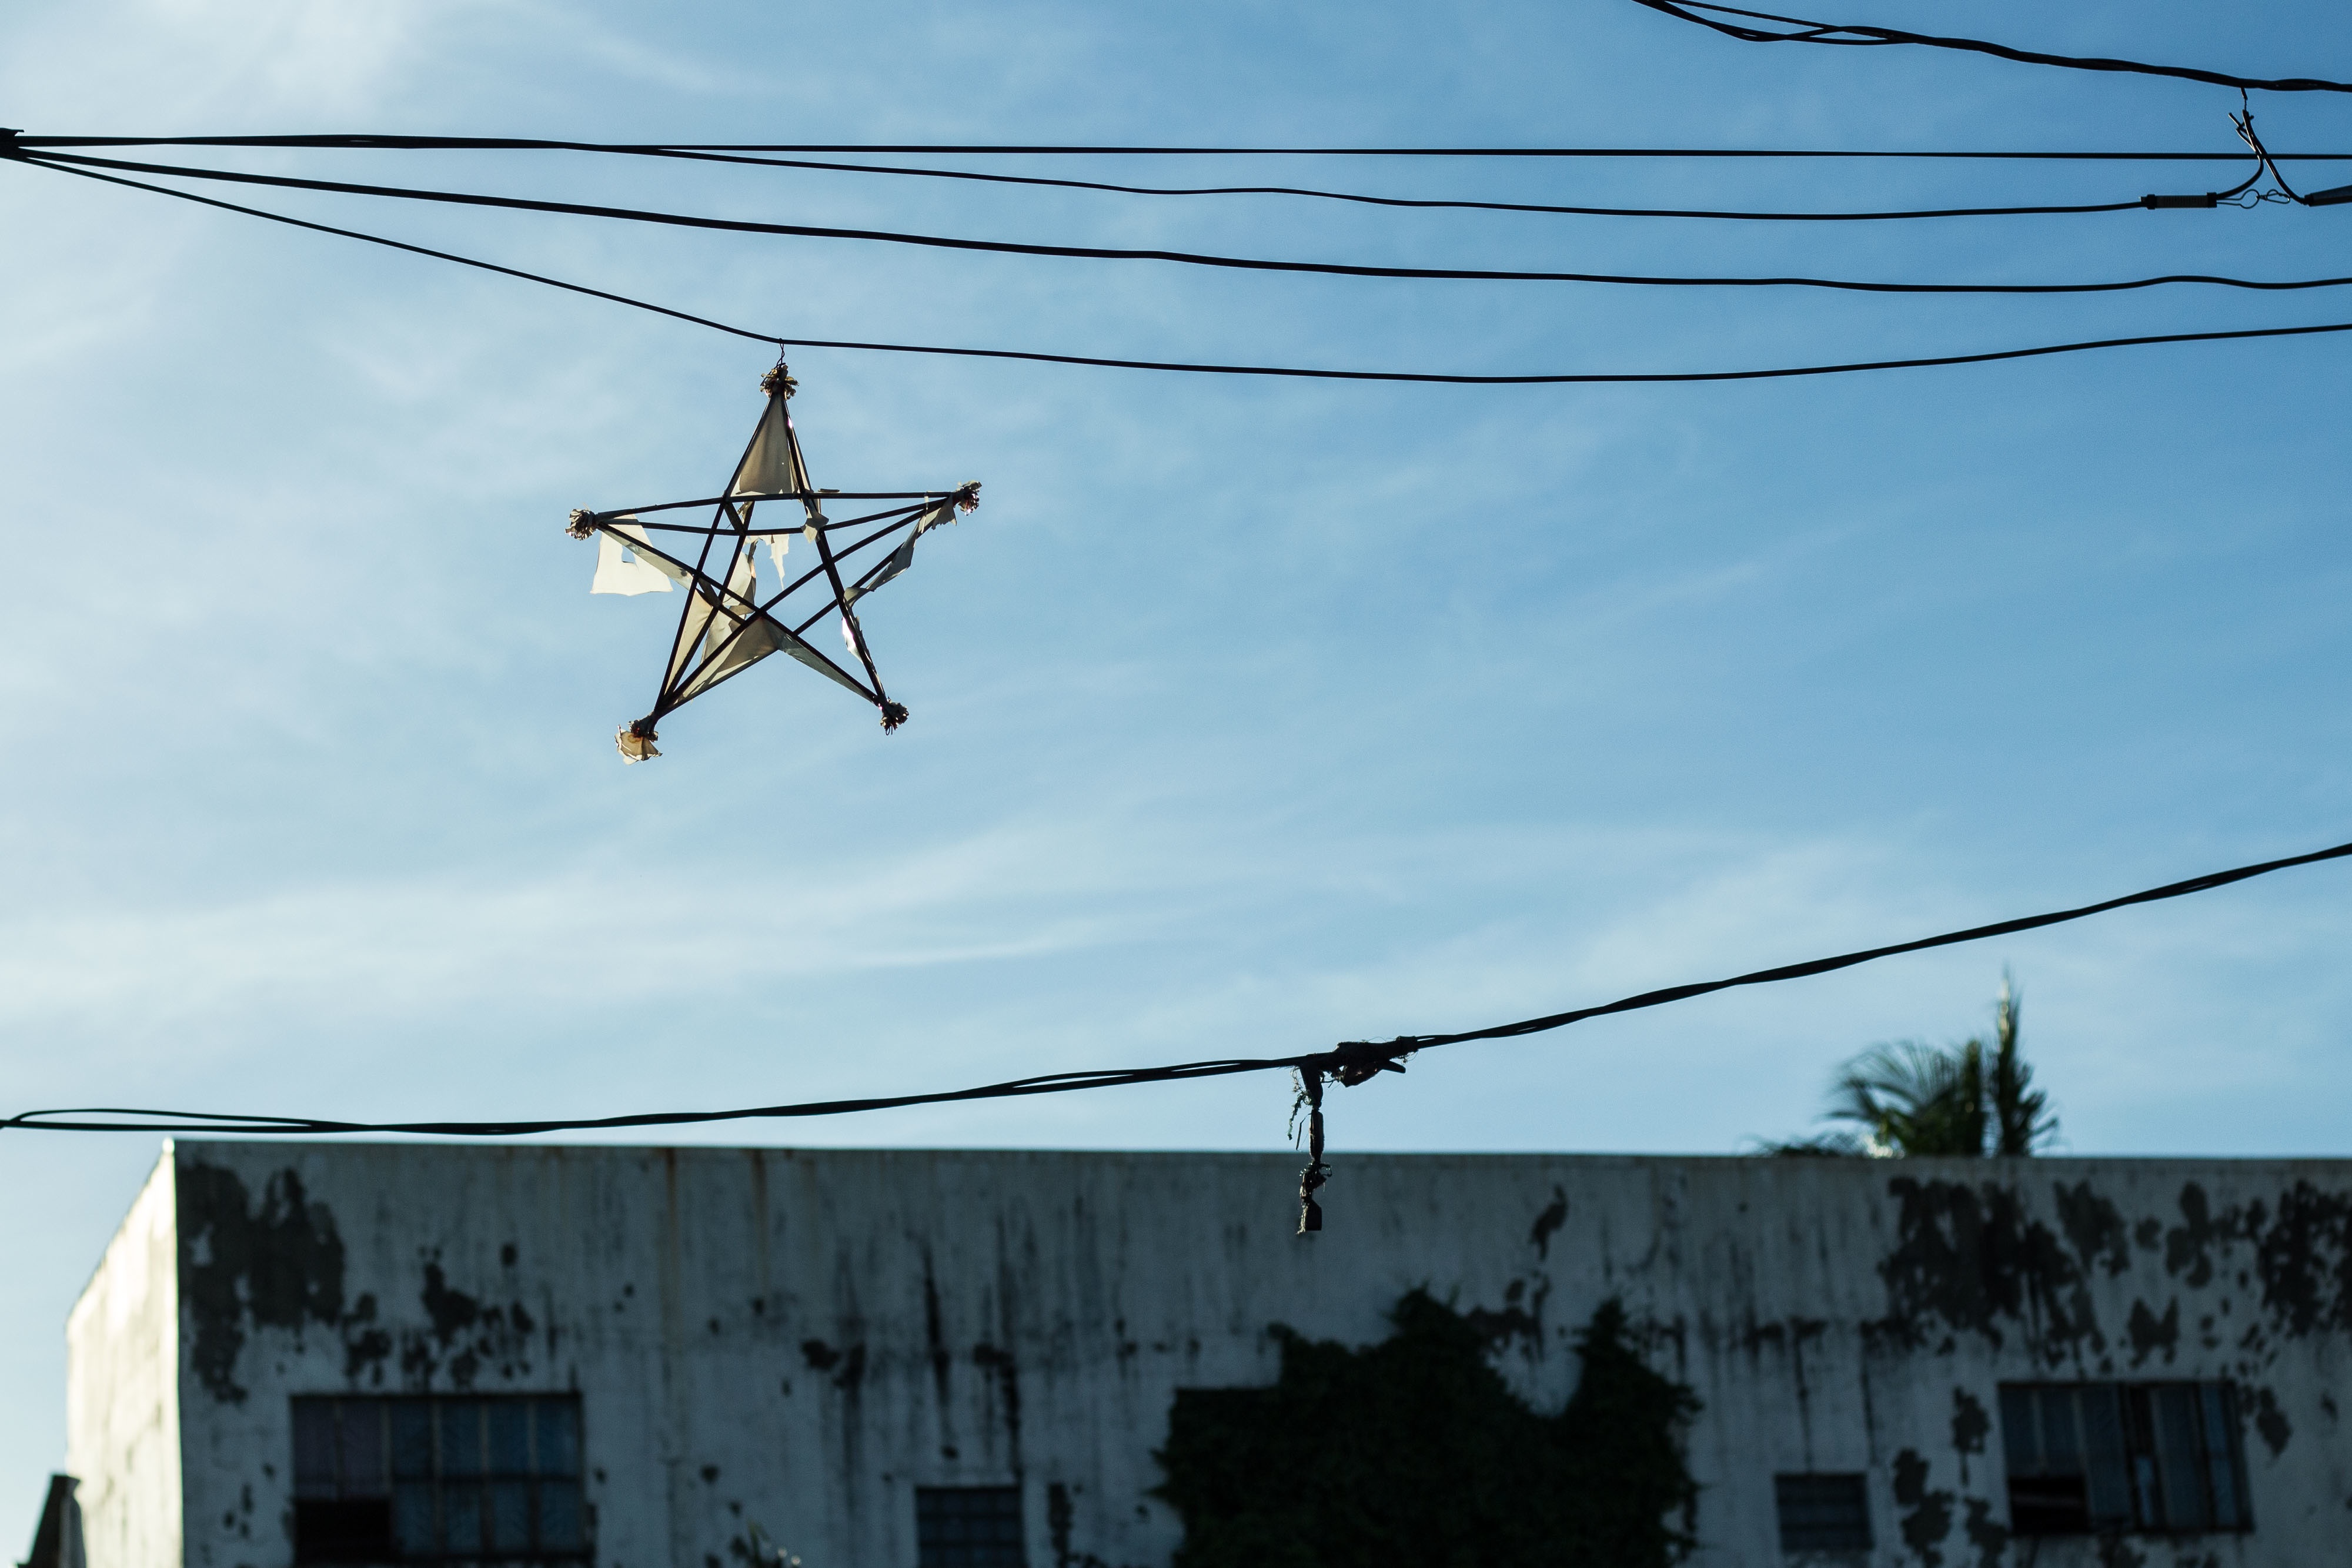
sky, wind, aircraft, vehicle, aviation, mast, flight, blue, electricity, lighting, atmosphere of earth